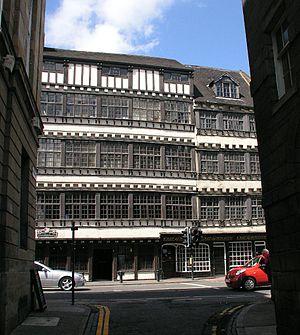
Cette liste des musées du Tyne and Wear, Angleterre contient des musées qui sont définis dans ce contexte comme des institutions qui recueillent et soignent des objets d'intérêt culturel, artistique, scientifique ou historique. leurs collections ou expositions connexes disponibles pour la consultation publique. Sont également inclus les galeries d'art à but non lucratif et les galeries d'art universitaires. Les musées qui n'existent que dans le cyberespace ne sont pas inclus.